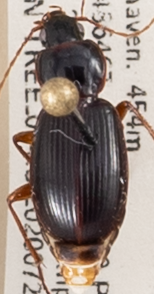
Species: Synuchus impunctatus
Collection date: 2020-07-21
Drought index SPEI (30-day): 2.09
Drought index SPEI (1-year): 2.09
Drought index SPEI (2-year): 2.09